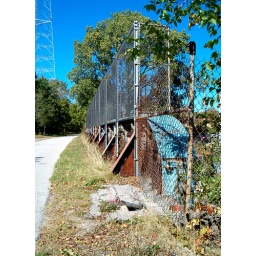
I see this bridge a lot while walking around town. I like the beat up look of it.